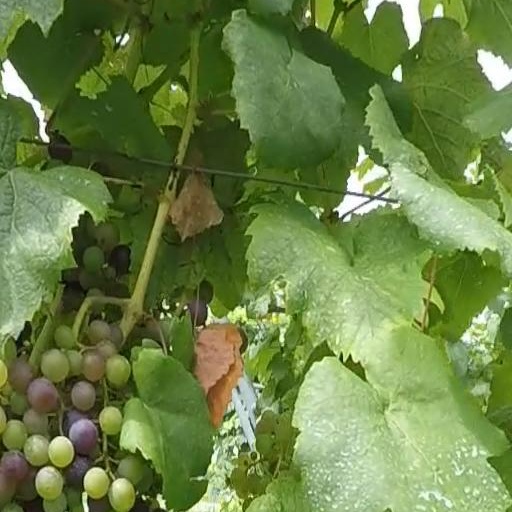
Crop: grape